Sunrise Izumo

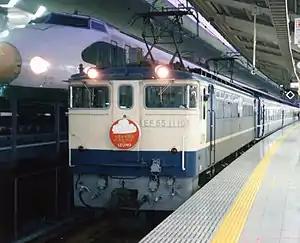
"Izumo" service hauled by a JNR Class EF65-1000 electric locomotive, December 1997

The "Sunrise Izumo" services were introduced together with the "Sunrise Seto" on 10 July 1998. Previously, the "Izumo" operated as a separate "Blue train" service connecting Tokyo with the Sanin region. However, these trains were becoming less popular as equipment became outdated, and air and bus services attracted more passengers. The "Sunrise Izumo" was intended to attract more passengers to train transportation by introducing newly designed trains and by reducing the journey time.